Rebecca Garcia (politician)

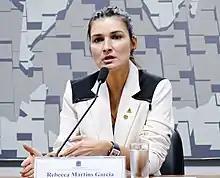

Rebecca or Rebeca Martins Garcia (born 1973) is a Brazilian economist and politician. She represented Amazonas for the Progressistas party in the 53rd Chamber of Deputies of Brazil (2007-2011) and the 54th Chamber of Deputies of Brazil (2011-2014).